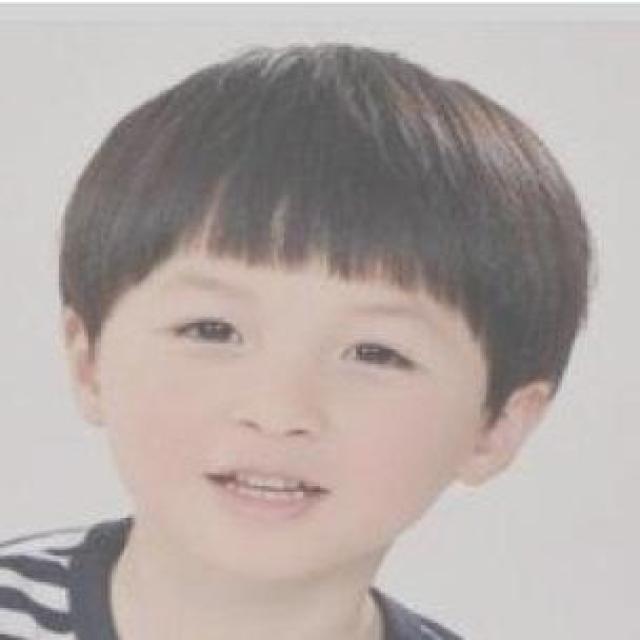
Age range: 0-12